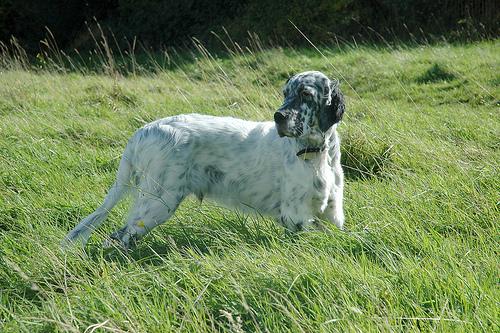
Breed: english setter